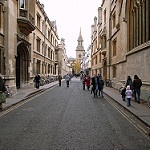
Label: street